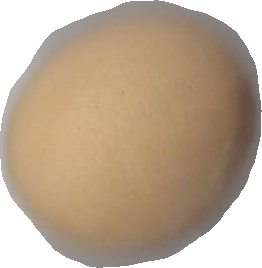
Variety: Dega